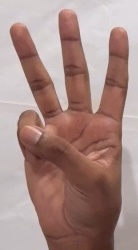
ASL sign: 6